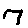
Label: 7